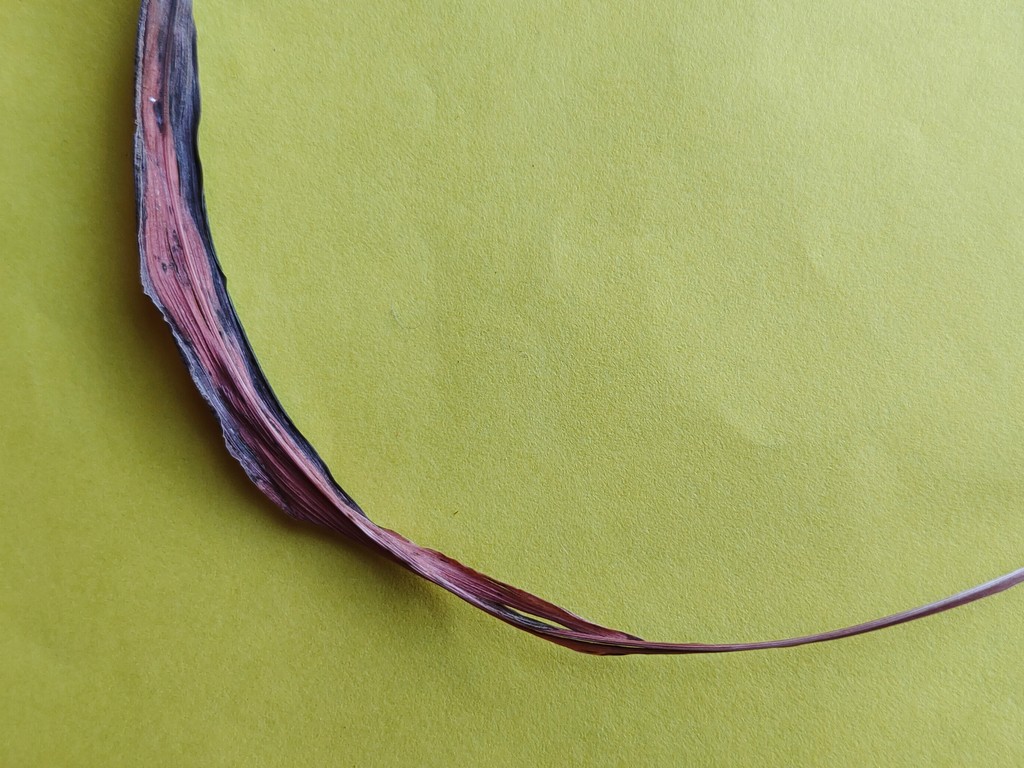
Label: Dried